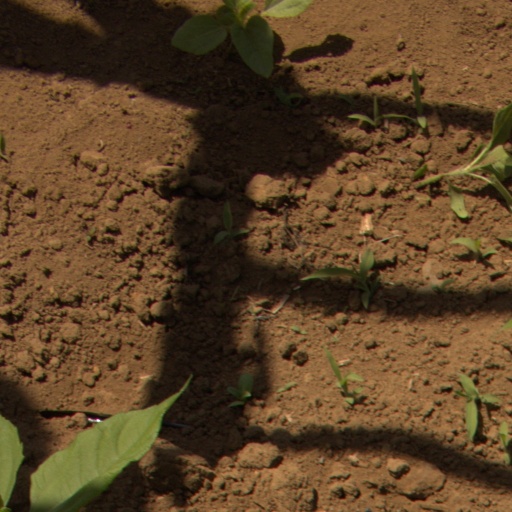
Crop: Jerusalem artichoke